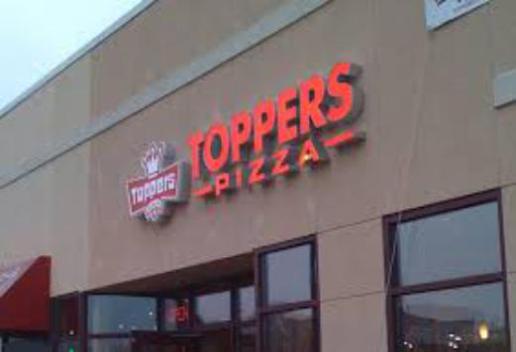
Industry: Food